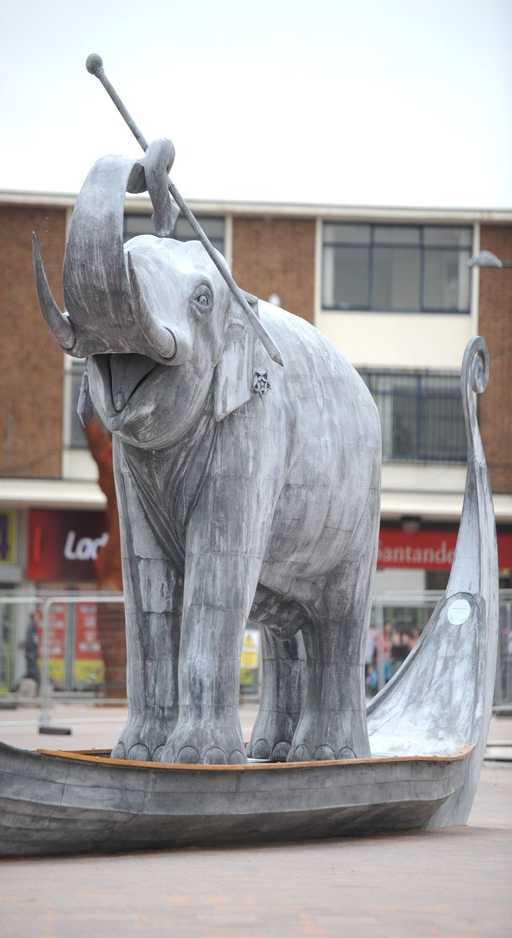
elephant in an artwork being prepared in the centre of a city .